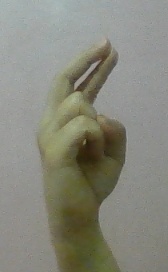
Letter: zay